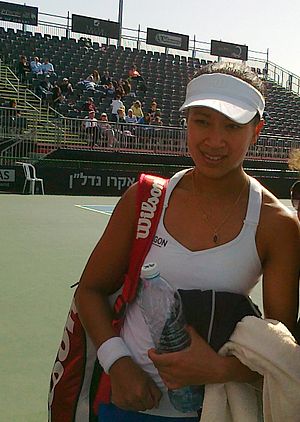
Anne Keothavong
Anne Keothavong er en professionel tennisspiller fra Storbritannien.